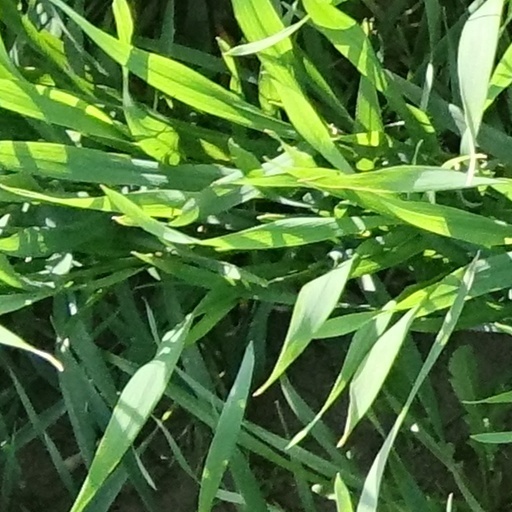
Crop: wheat